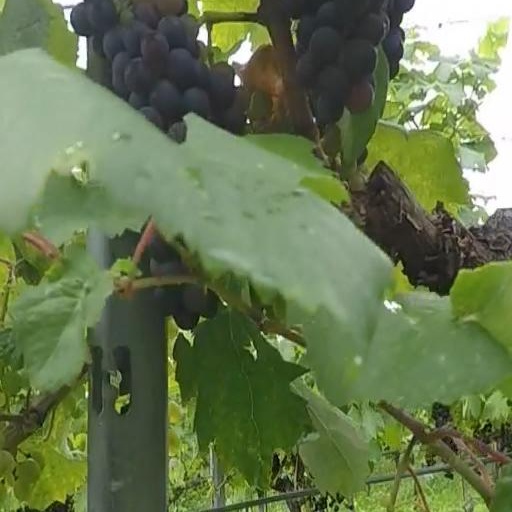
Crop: grape